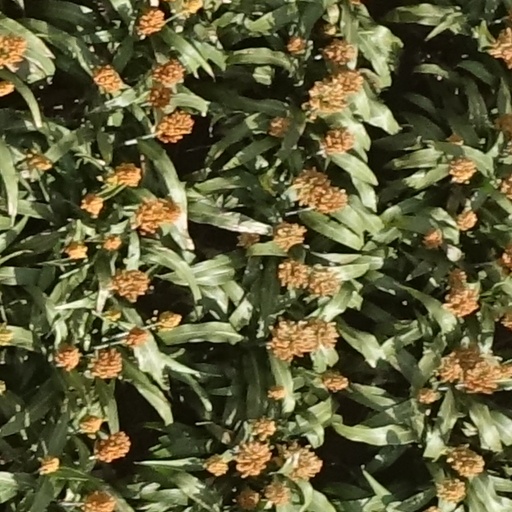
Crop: sorghum